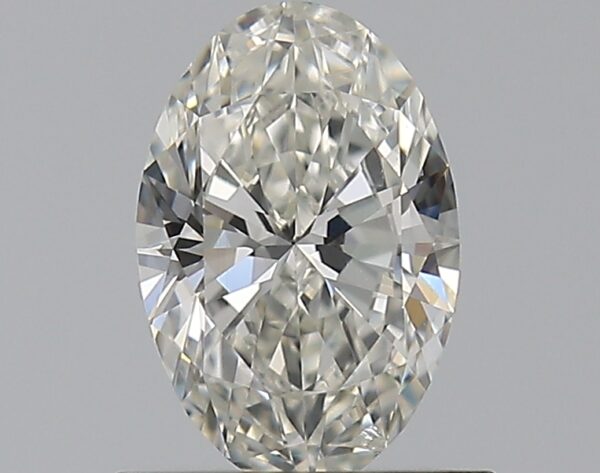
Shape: oval
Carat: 0.73
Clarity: SI2
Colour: I
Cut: EX
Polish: EX
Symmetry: VG
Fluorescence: N
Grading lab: GIA
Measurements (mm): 7.58 x 5 x 2.99